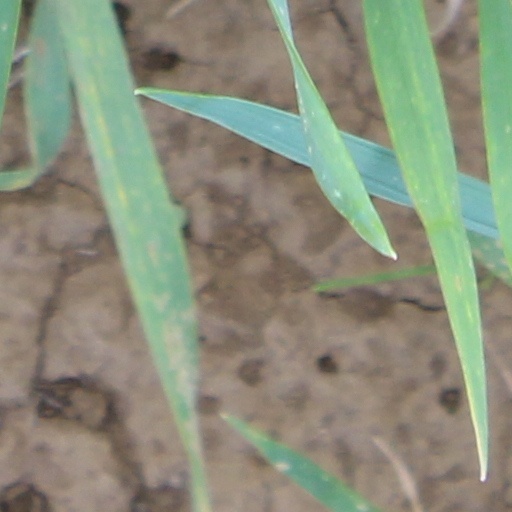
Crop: wheat